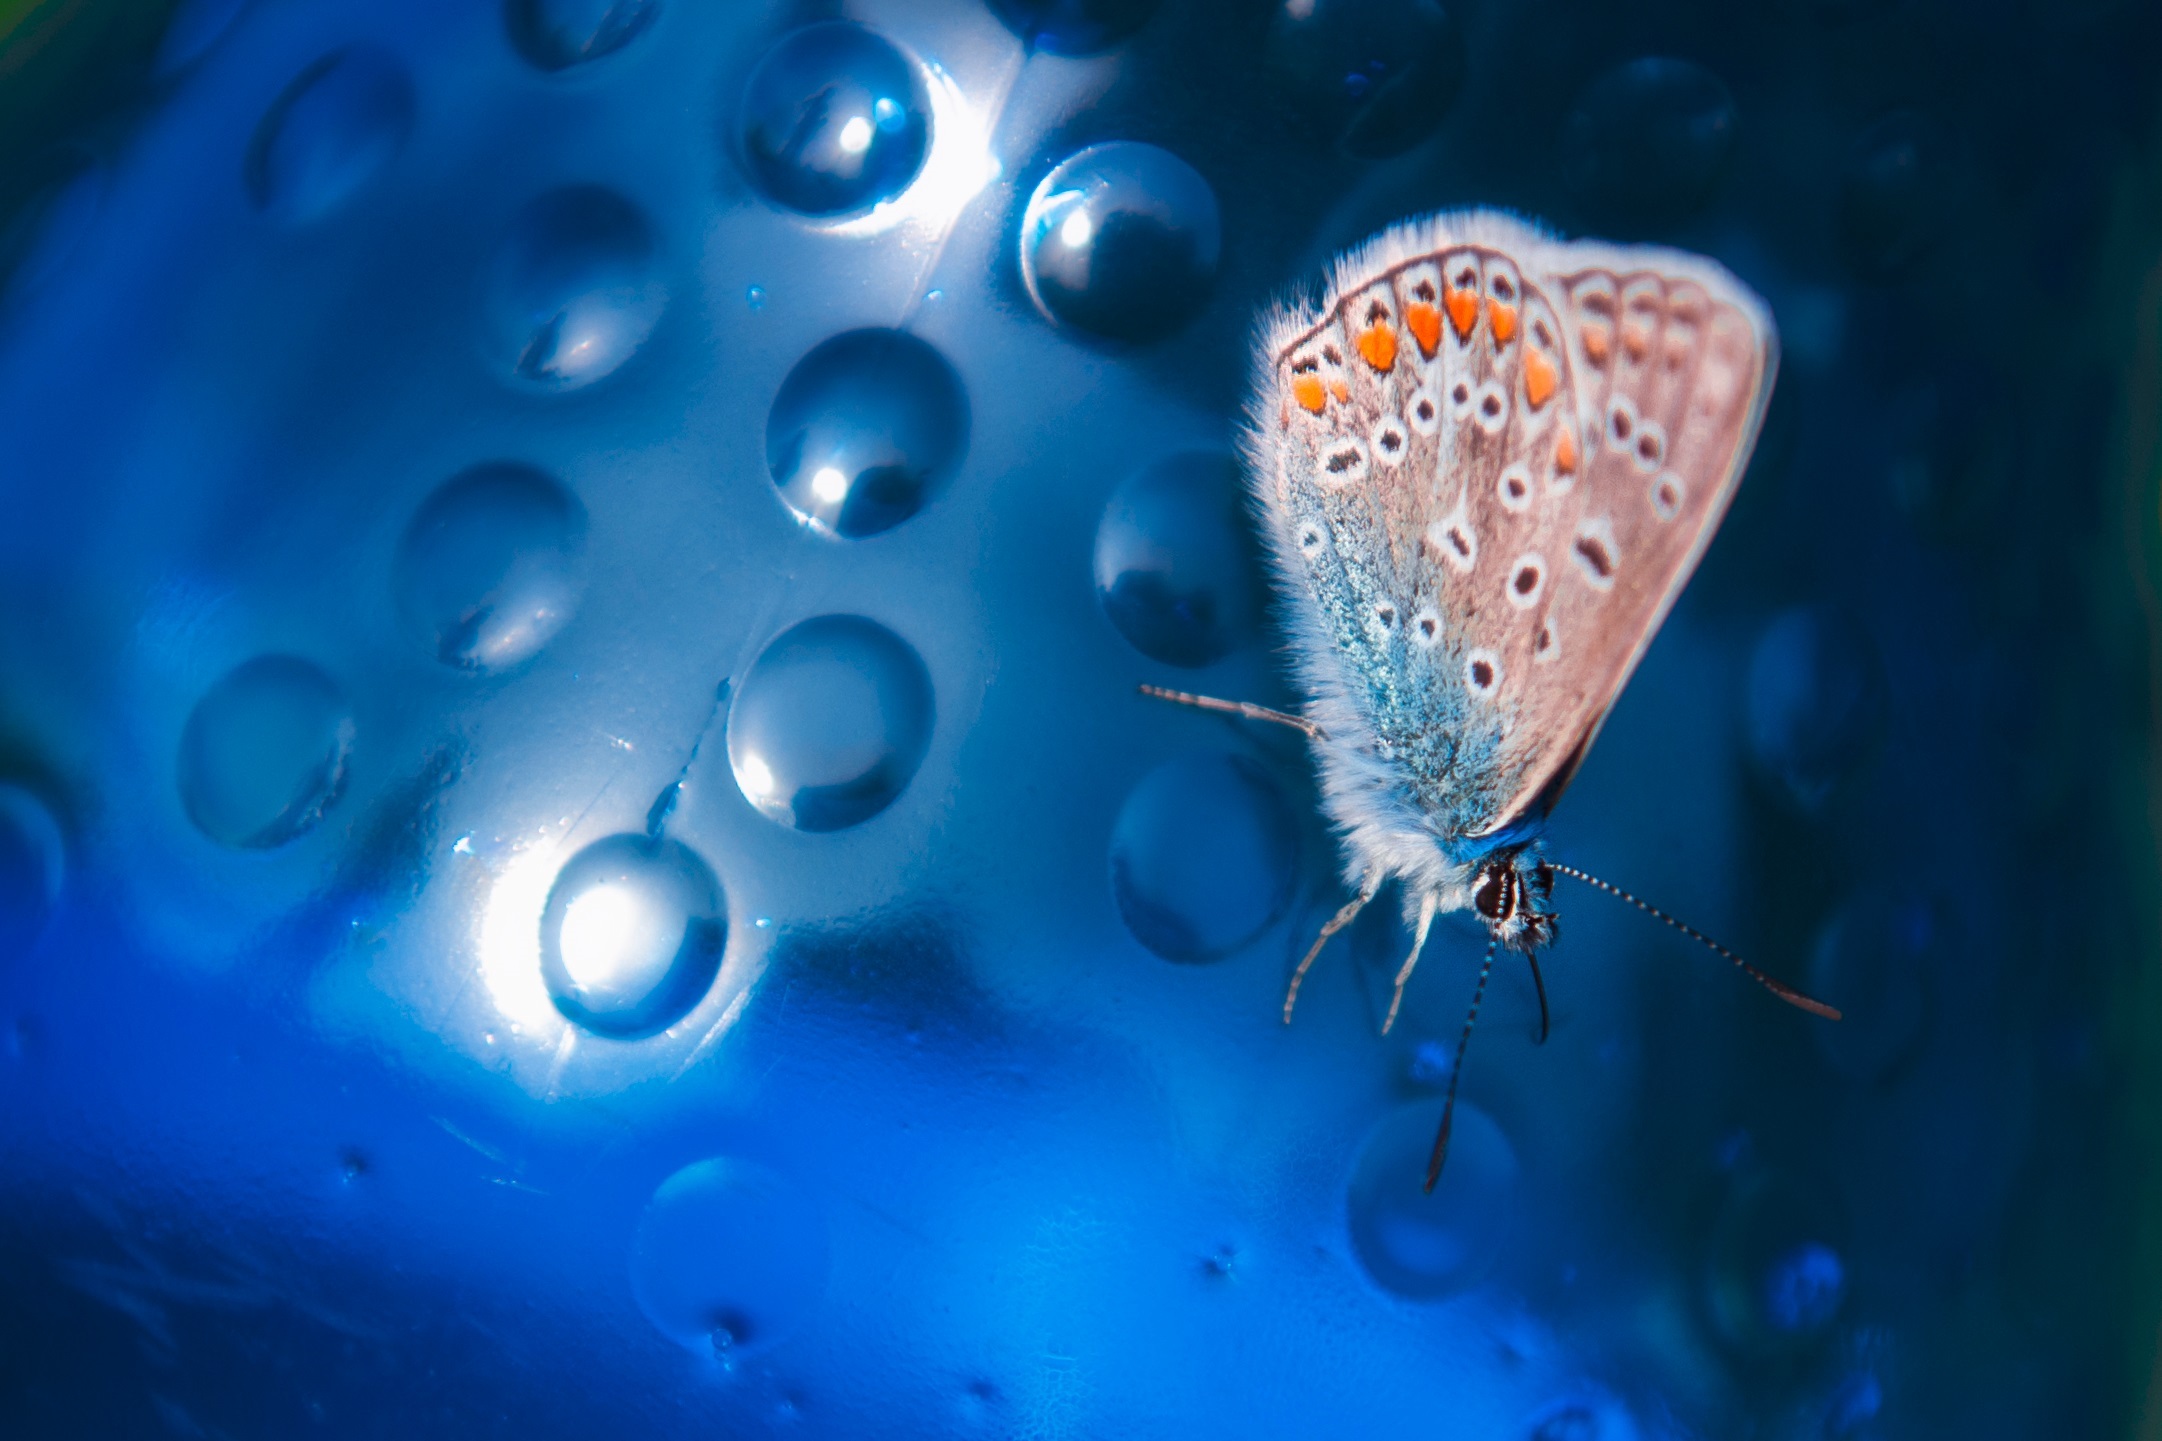
photography, underwater, insect, macro, biology, blue, butterfly, invertebrate, reef, close up, macro photography, organism, computer wallpaper, marine biology